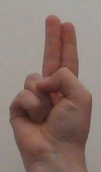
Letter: taa